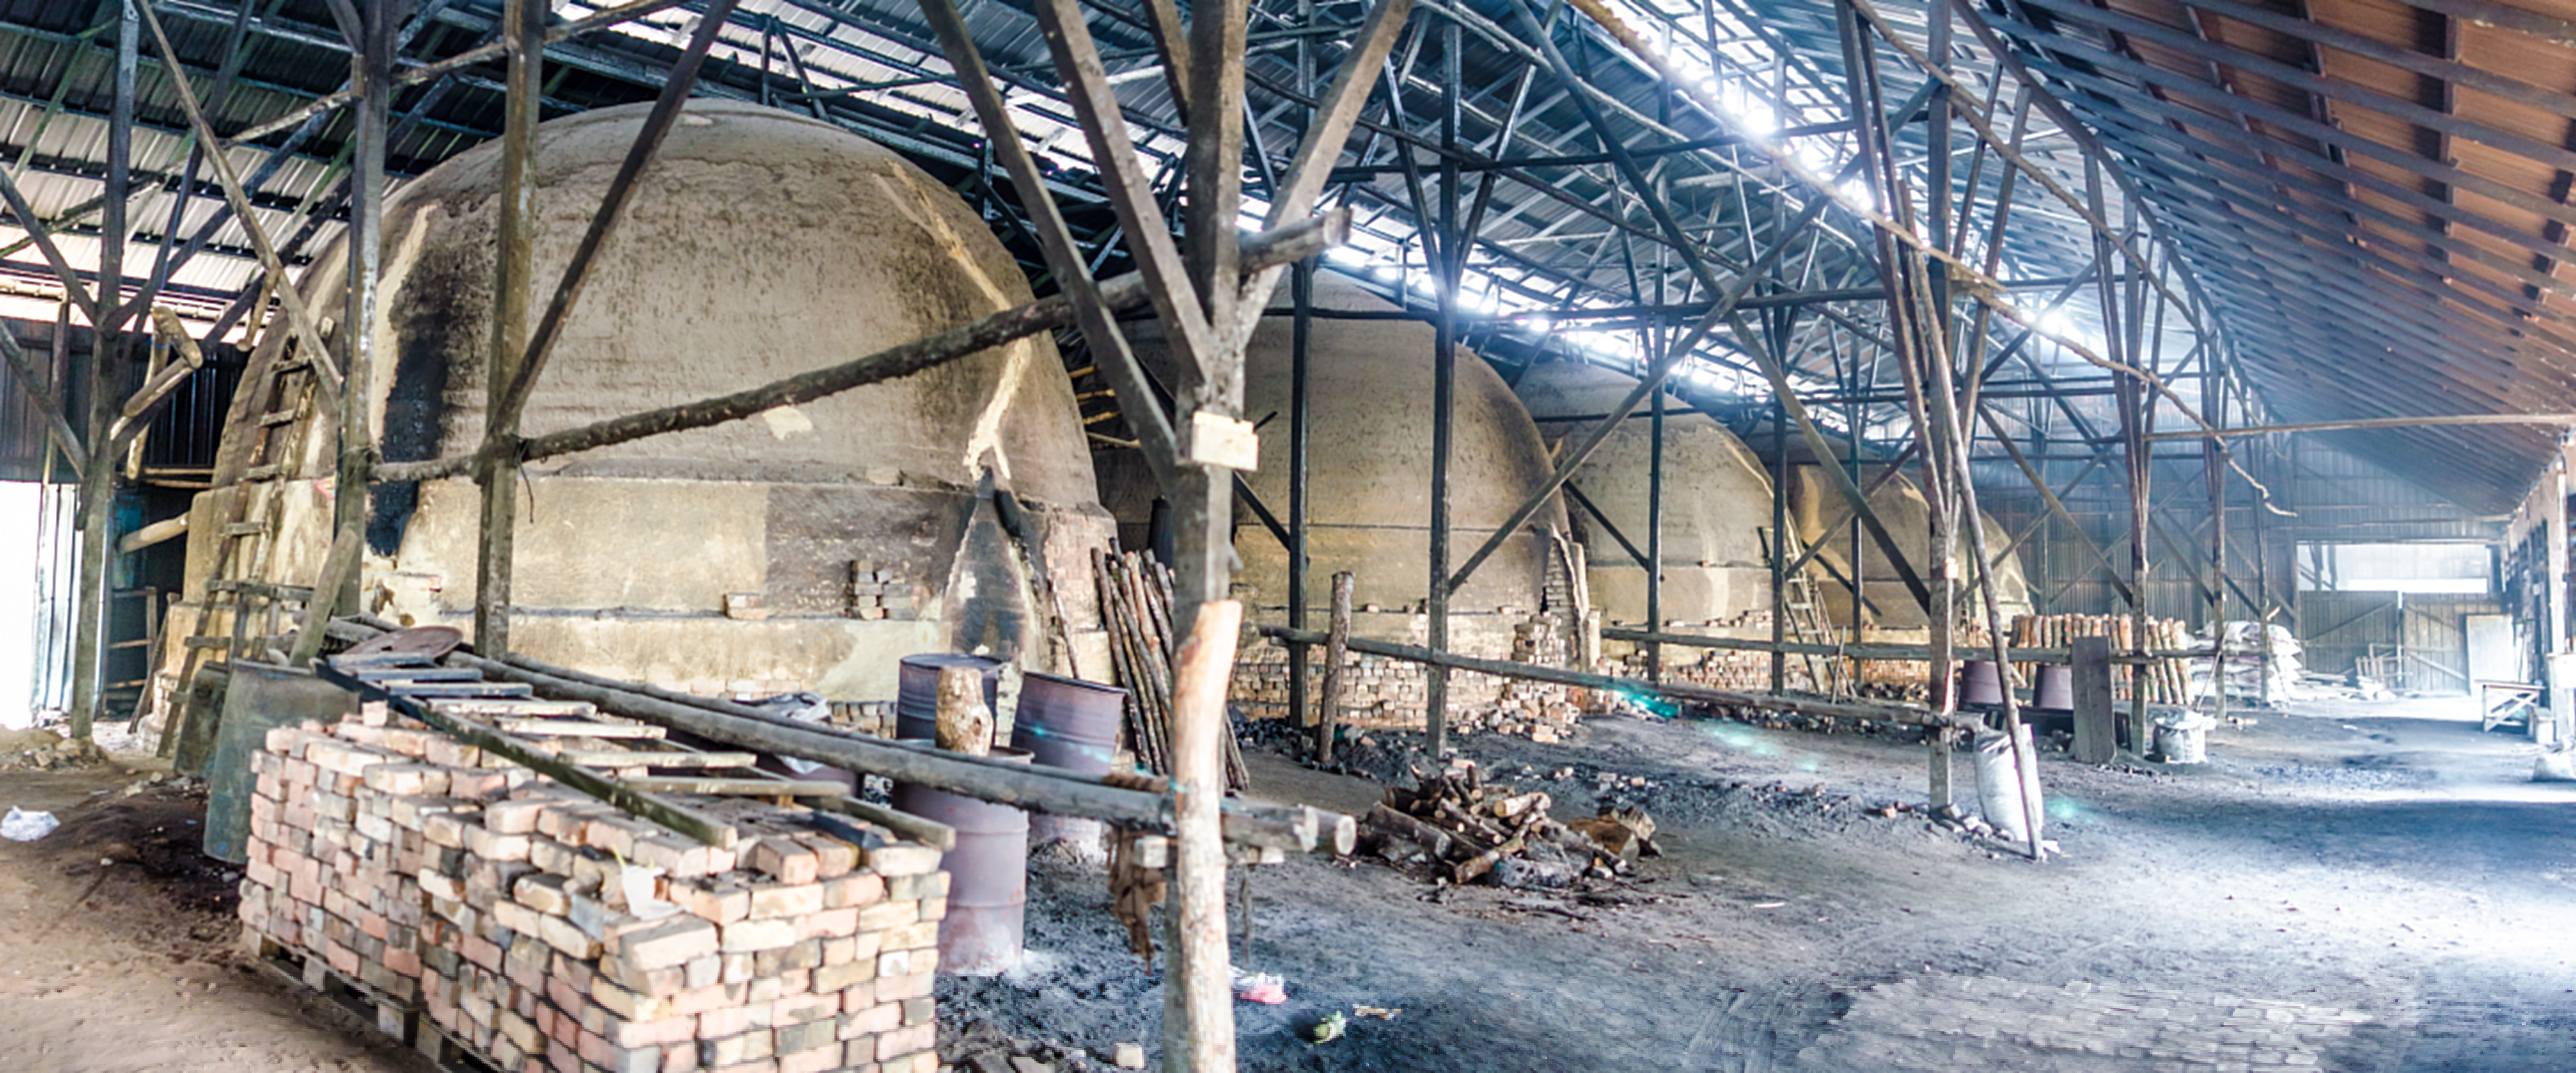
charcoal, factory, kuala, sepetang, mangrove, wood, ash, dirt, kiln, fire, light, shade, industry, industrial, maker, traditional, old, rustic, timber, building, construction, steel, beam, metal